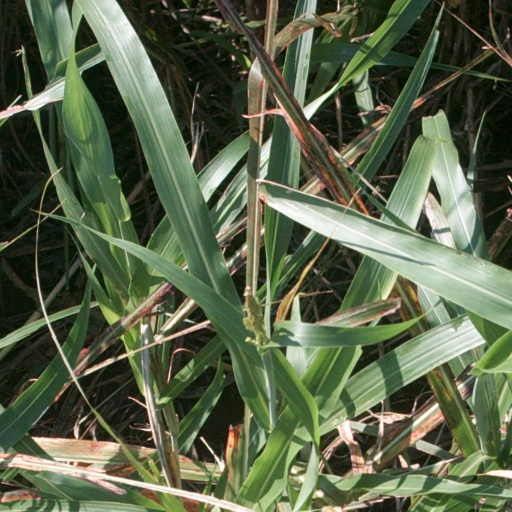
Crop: sorghum